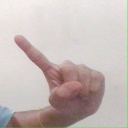
अक्षर: ए